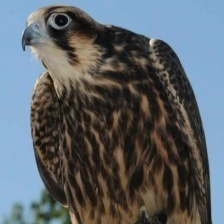
Species: PEREGRINE FALCON
Scientific name: FALCO PEREGRINUS